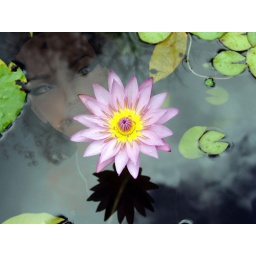
You never knew watching a water flower from underneath can be fun